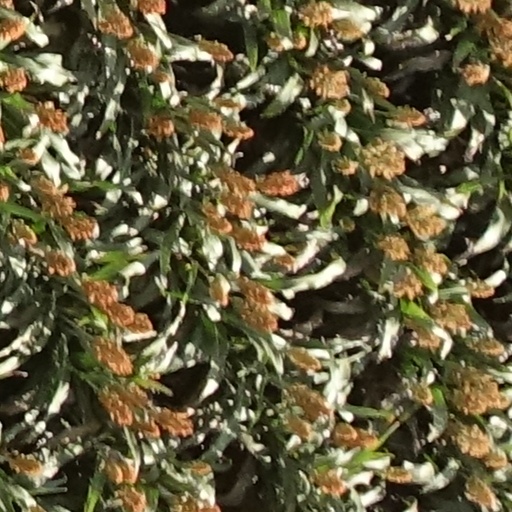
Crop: sorghum